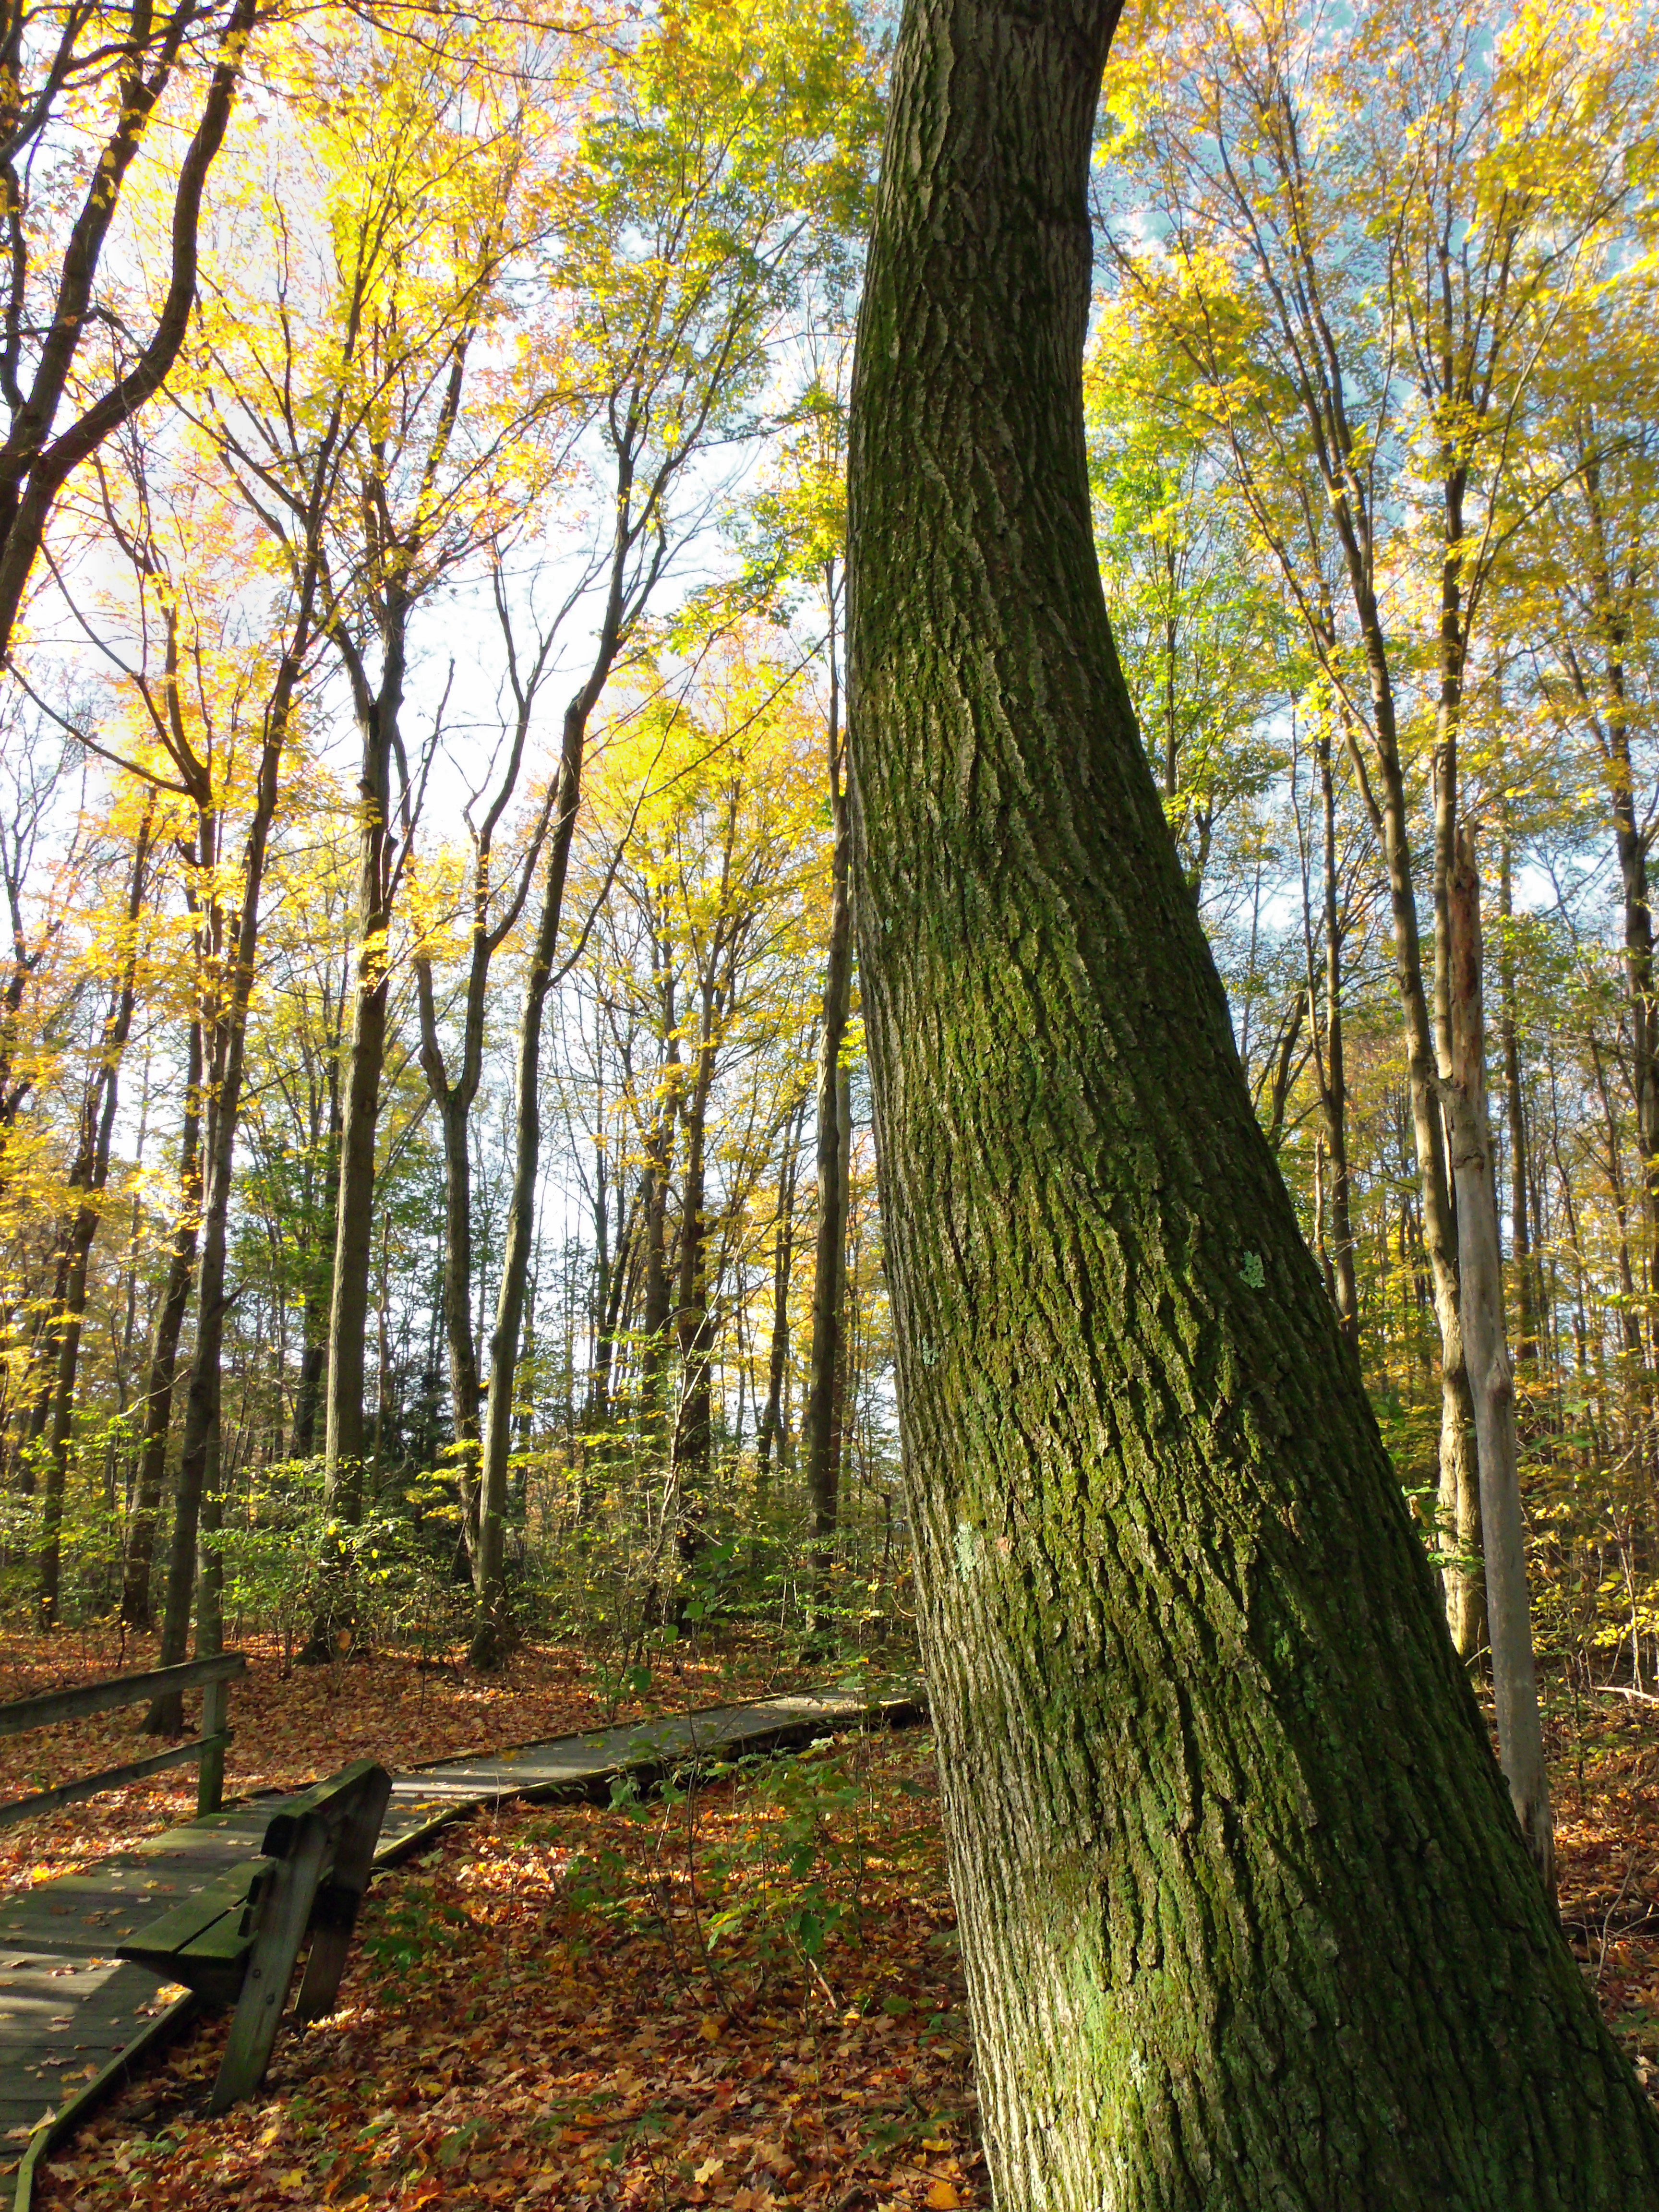
tree, forest, branch, plant, boardwalk, hiking, trail, bridge, sunlight, leaf, flower, trunk, foliage, green, autumn, park, botany, season, trees, creativecommons, deciduous, plankbridge, ohio, lakecounty, lakemetroparks, hogbackridgepark, grove, woodland, habitat, ecosystem, maidenhair tree, biome, natural environment, woody plant, temperate broadleaf and mixed forest, temperate coniferous forest